Paper Year

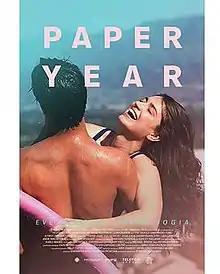

Paper Year is a 2018 Canadian romantic drama film written and directed by Rebecca Addelman and starring Eve Hewson, Avan Jogia, Hamish Linklater and Andie MacDowell. It is Addelman's feature debut.